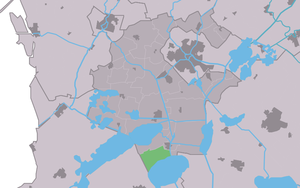
Ypecolsga est un village de la commune néerlandaise de Súdwest Fryslân, dans la province de Frise. Son nom en frison est Ypekolsgea.